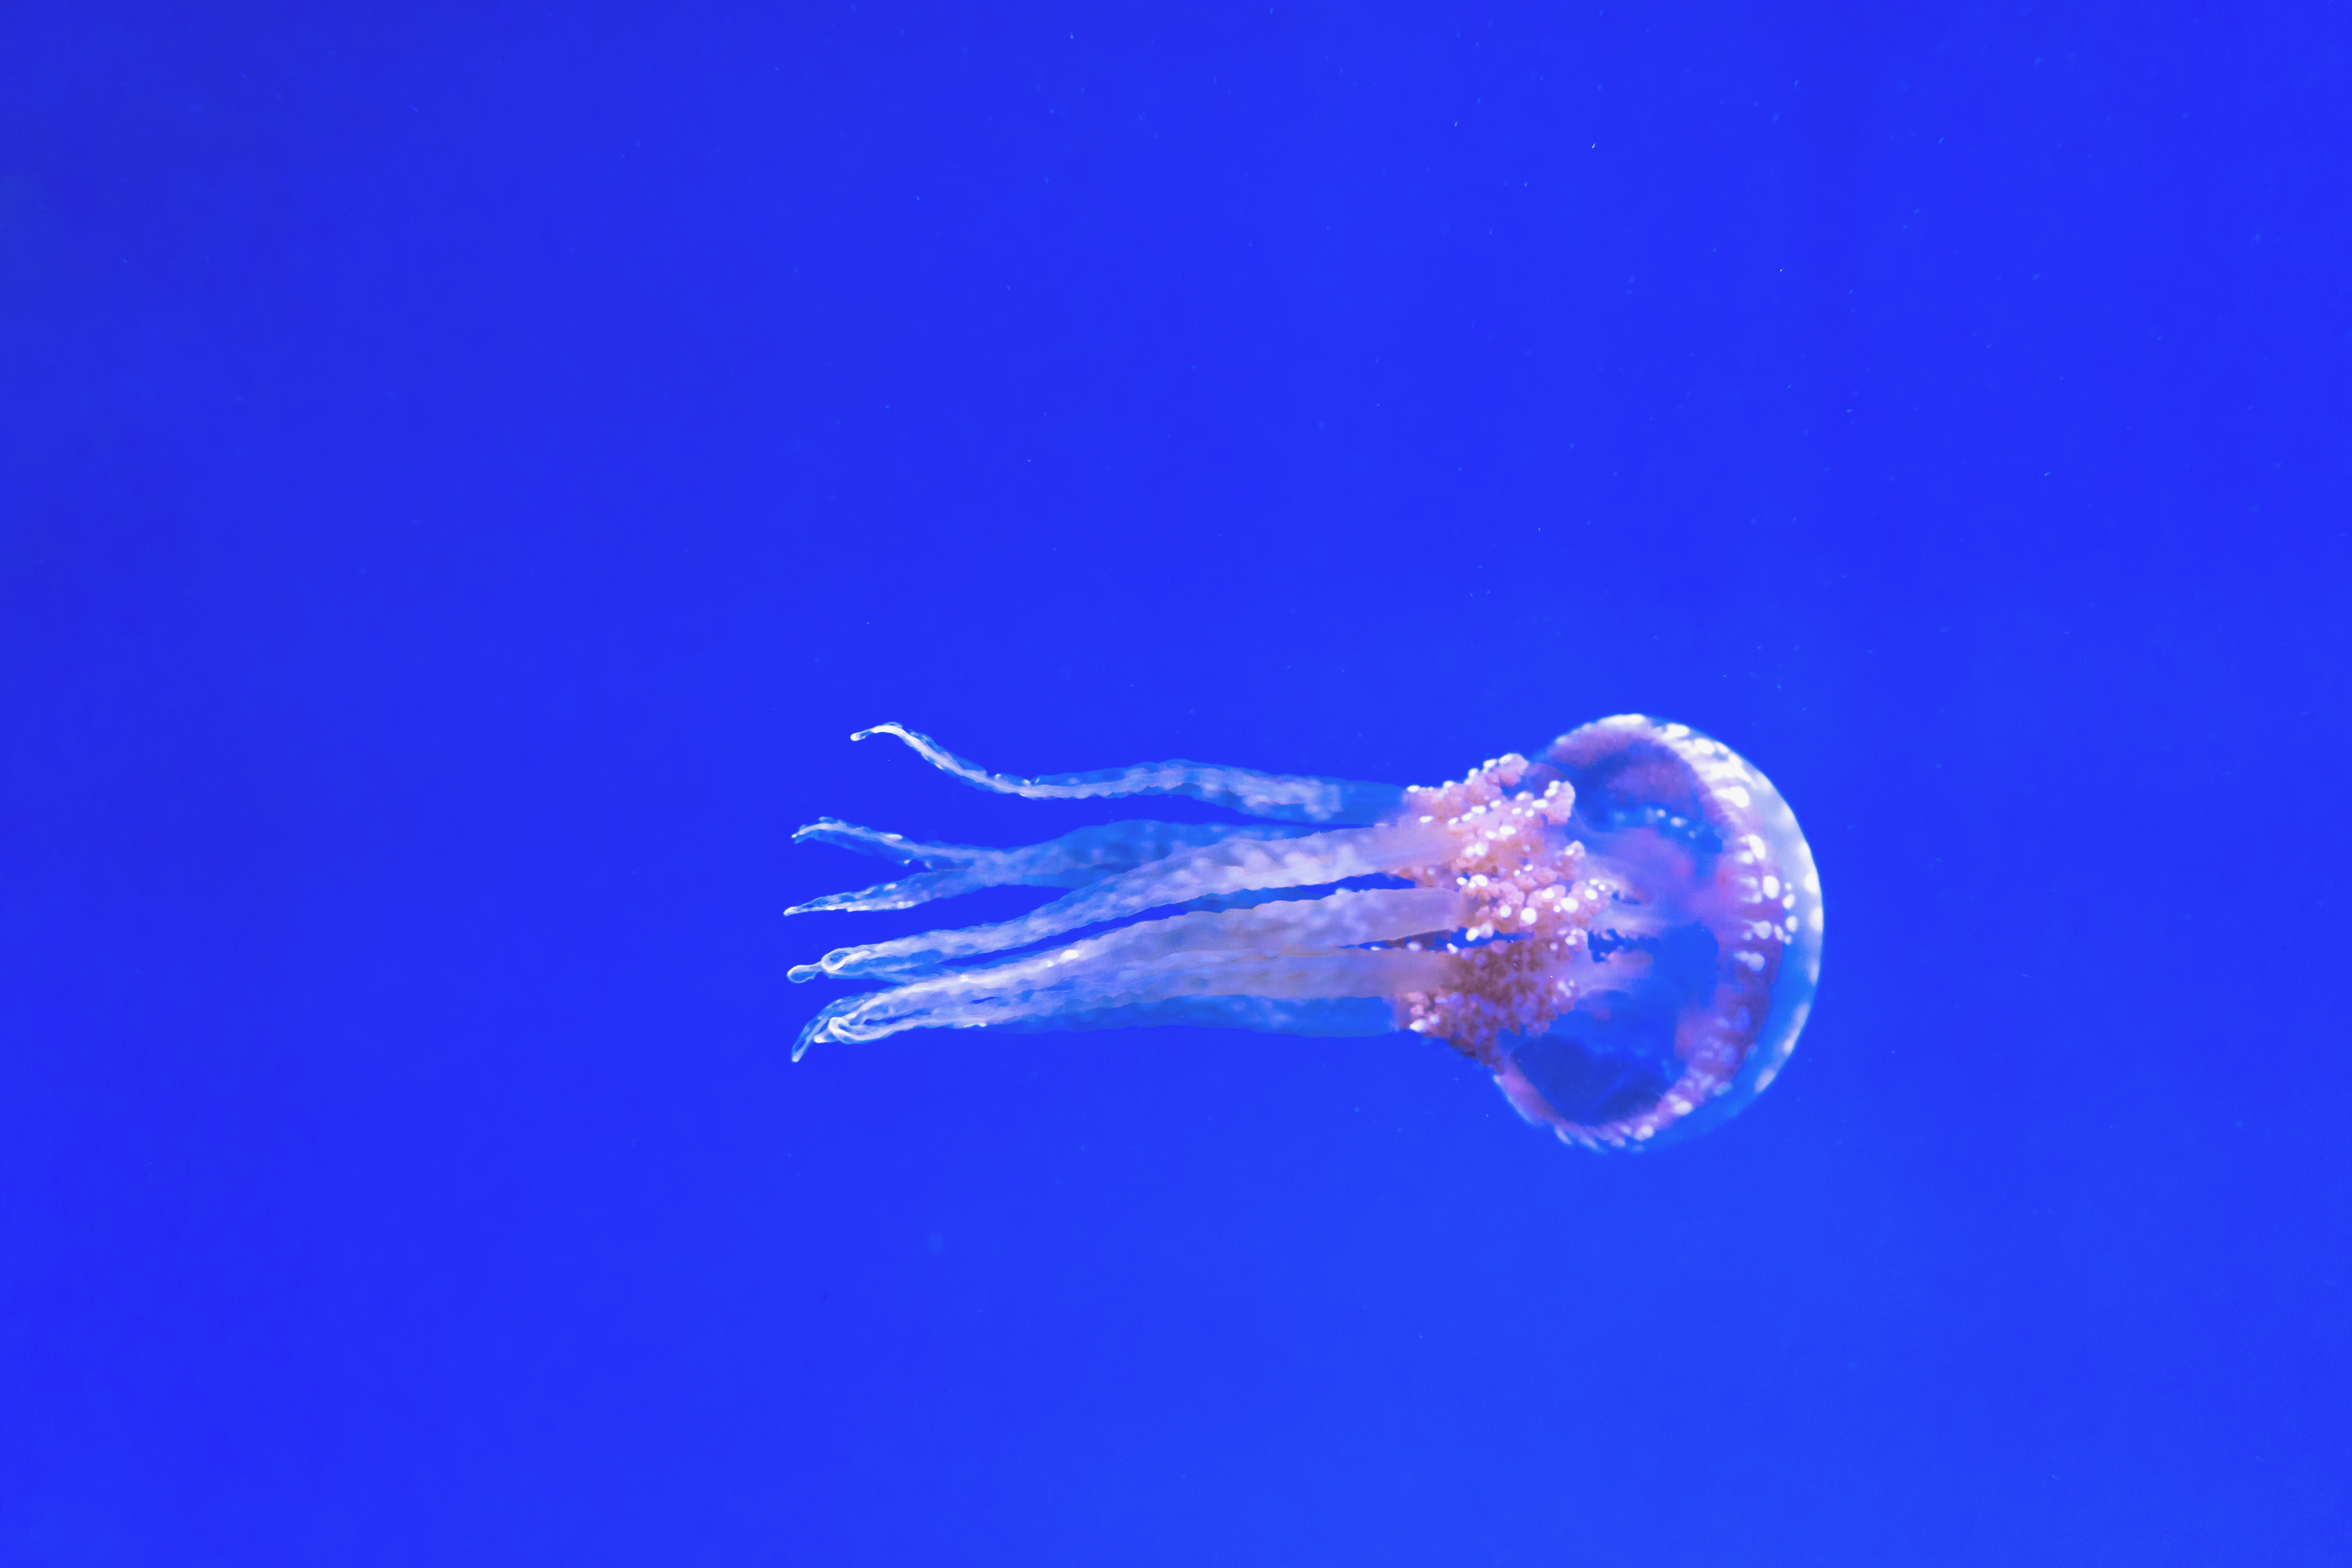
biology, jellyfish, blue, invertebrate, cnidaria, zooplankton, organism, marine biology, marine invertebrates